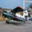
Label: airplane